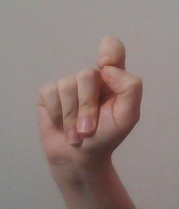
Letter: fa